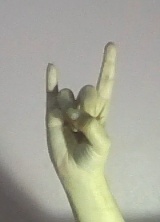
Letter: la